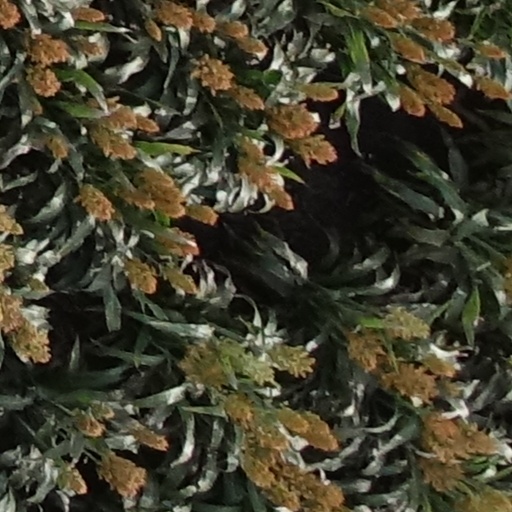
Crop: sorghum